Bihu Park

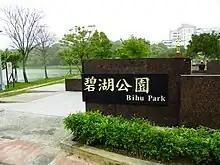
Bihu Park entrance

The Bihu Park is a park in Neihu District, Taipei, Taiwan.